Italian Army gorget patches

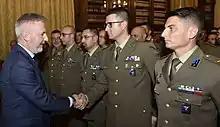
Italian Defense Minister Lorenzo Guerini greets NCOs, who wear paratroopers, Alpini, and TRAMAT gorget patches

Multi-arm units combine personnel from different arms and corps of the army and are therefore grouped separately from other gorget patches.